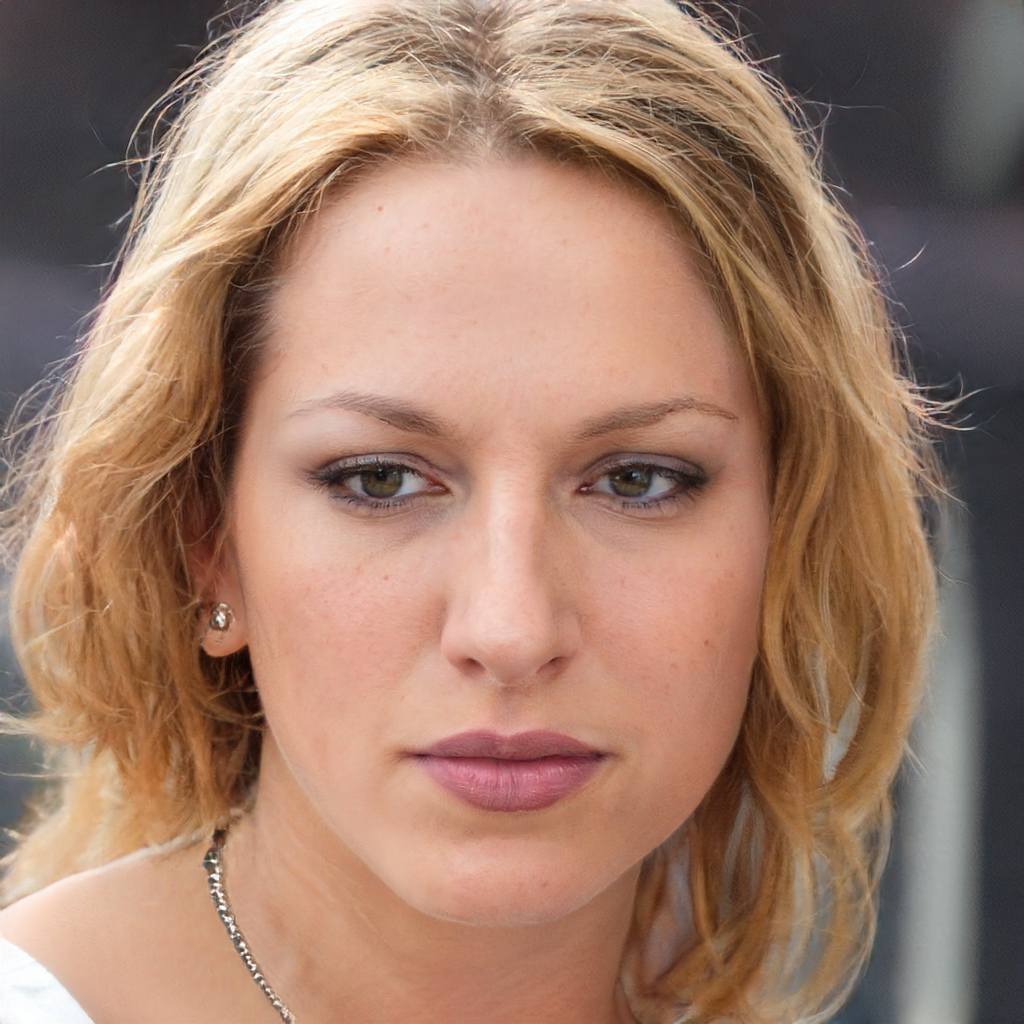
Gender: Female